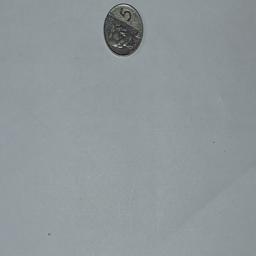
Label: 5_New_Front